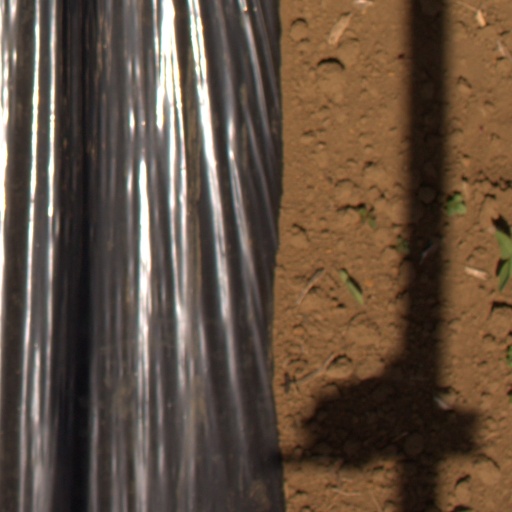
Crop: Jerusalem artichoke